Daniel Knight Warren House

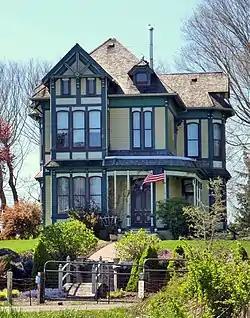
The house in 2013

The Daniel Knight Warren House is a house located in Warrenton, Oregon, that is listed on the National Register of Historic Places. Daniel Knight Warren was an Oregon pioneer born in Bath, New York on March 12, 1836.